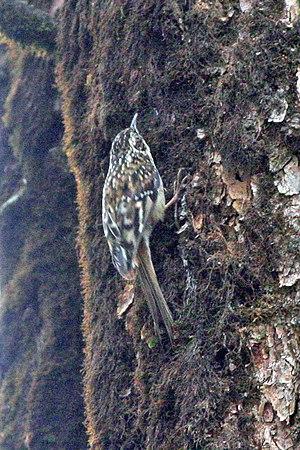
Le Grimpereau du Sichuan est une espèce de passereaux appartenant à la famille des Certhiidae. Elle était anciennement considérée comme une sous-espèce du Grimpereau des bois, avant d'être élevée au statut d'espèce en 2002.